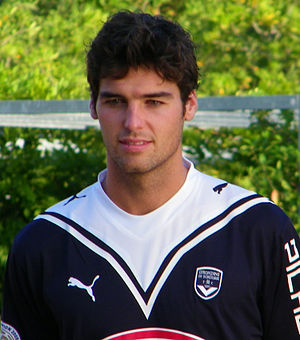
Yoann Gourcuff
Yoann Gourcuff er en fransk fodboldspiller som spiller for Rennes. Tidligere har han spillet for Girondins Bordeaux, og var en af de afgørende kræfter på det Bordeaux-hold der i 2009 vandt det franske mesterskab. Han blev i 2009 kåret til årets spiller i Frankrig.